December 2001 riots in Argentina

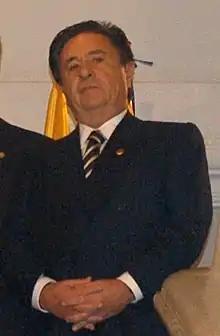
Former President Eduardo Duhalde (2002–2003)

Ramón Puerta refused to take over as interim President again, resigning as President Pro-Tempore of the Senate. With no President, Vice President or President Pro-Tempore of the Senate, the Presidency of Argentina was placed in the hands of the next-in-line: Eduardo Camaño, who was the Speaker of the House of Deputies.